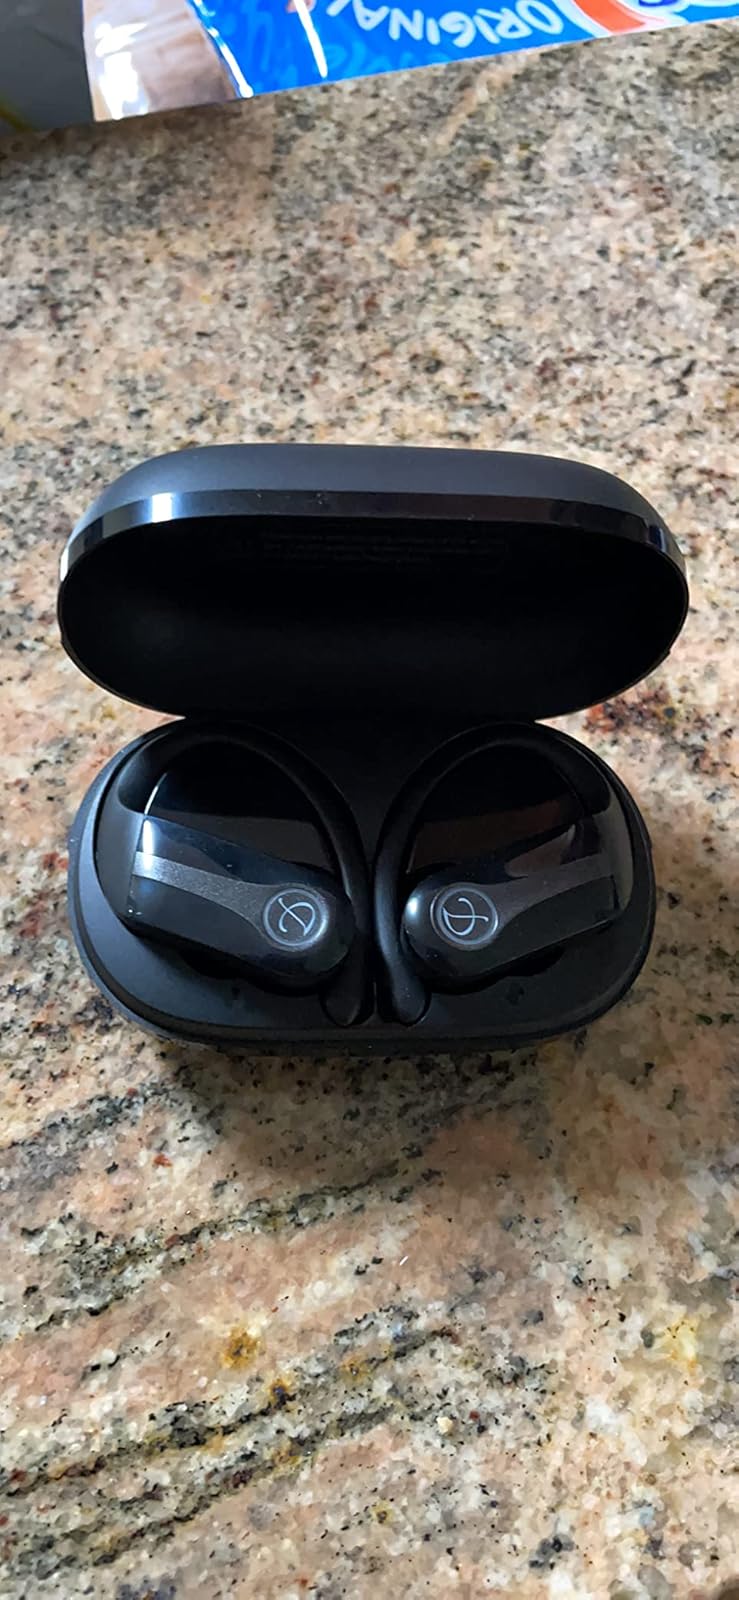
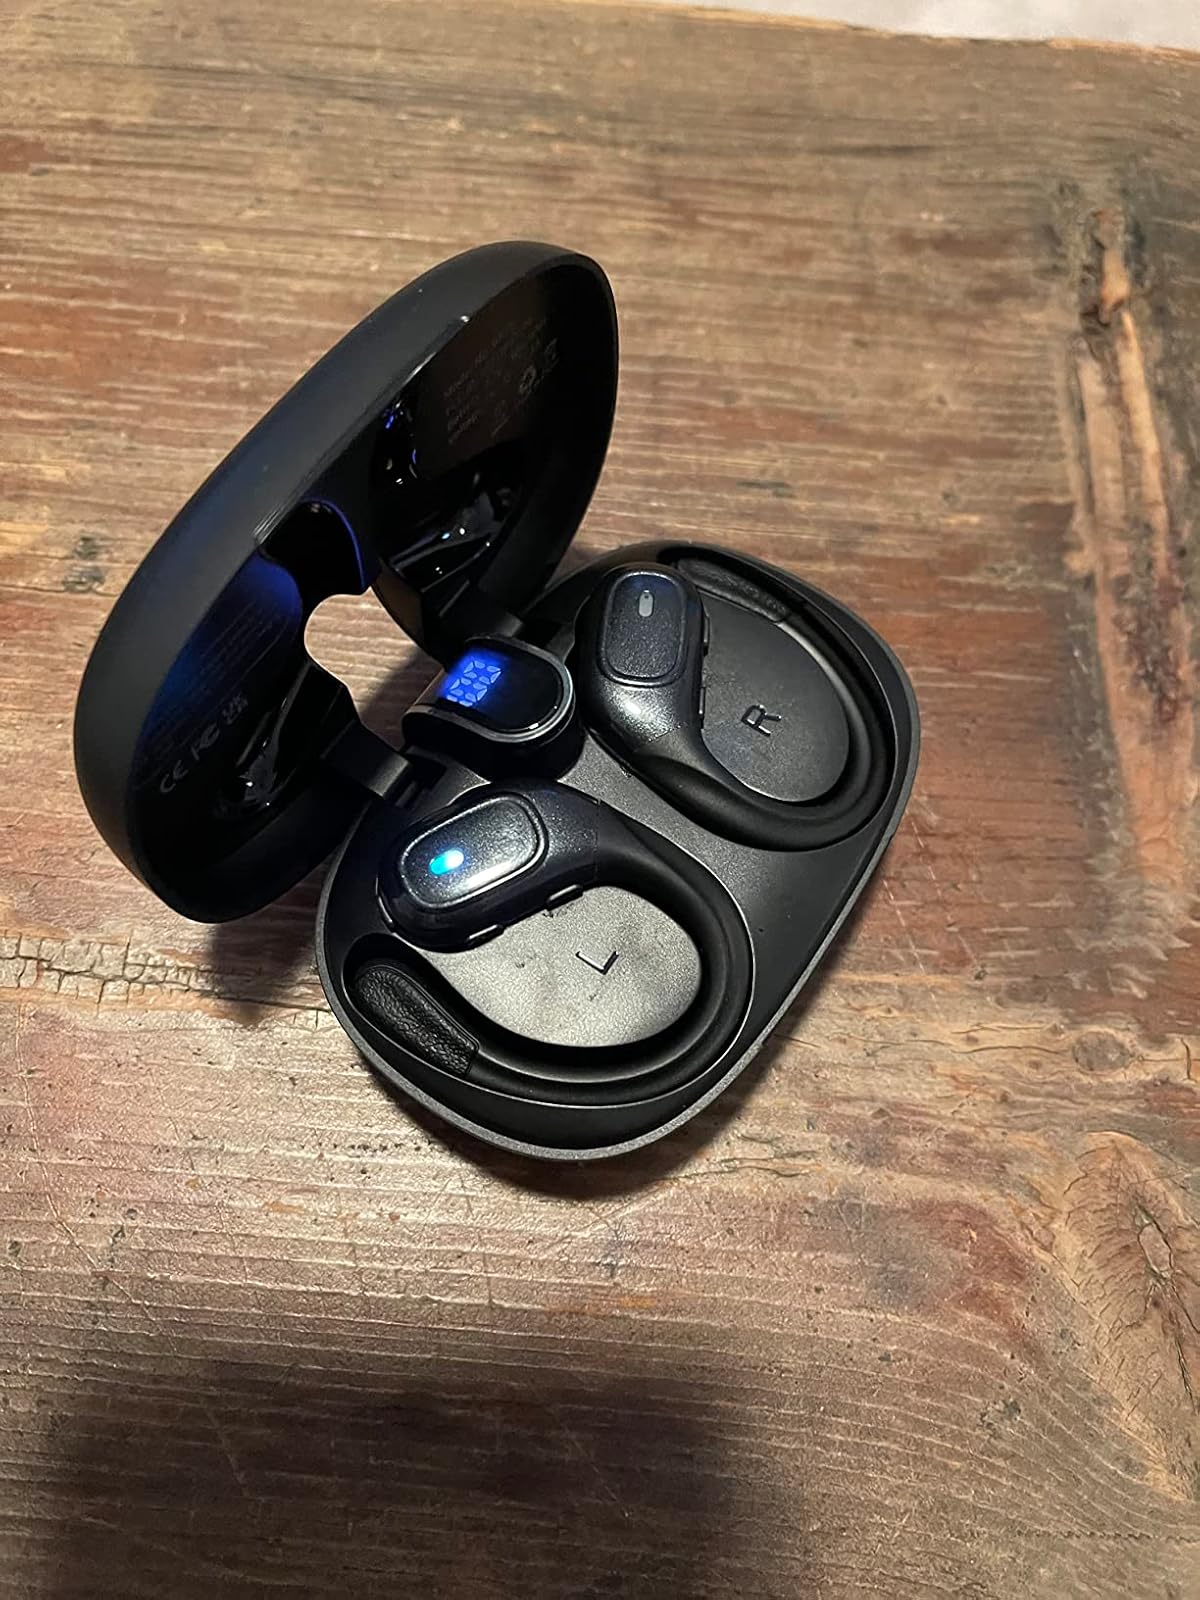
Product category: earbuds
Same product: no